XDCAM

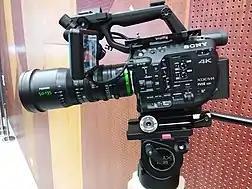
Sony XDCAM FS5 II handheld camcorder

In November 2012, VITEC began shipping the FS-T2001 Portable Recorder, which uses Sony XDCAM HD422 and XDCAM HD codec.